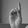
ASL letter: D